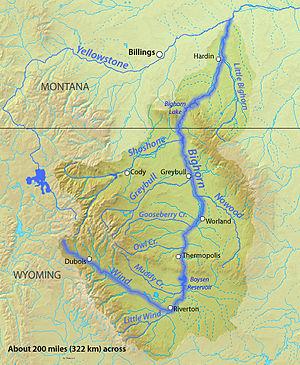
La Bighorn est une rivière américaine, affluent de la rivière Yellowstone dans les États du Montana et du Wyoming.
La Little Bighorn ou Little Big Horn est un cours d'eau de 222 km de long et affluent de la Bighorn dans les États américains du Wyoming et du Montana. Elle donne son nom à la bataille de Little Bighorn qui s'est déroulée sur ses rives en 1876.